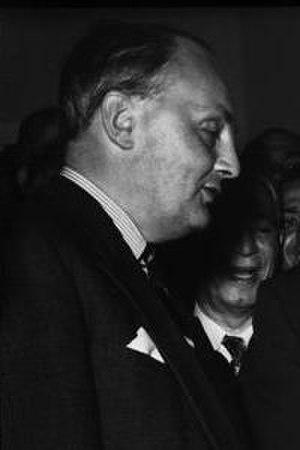
Cet article dresse la liste des secrétaires généraux des Nations unies s'étant succédé depuis la création de l'organisation.
Hubert Miles Gladwyn Jebb, 1ᵉʳ baron Gladwyn, diplomate et politique britannique, fut notamment l'inaugural secrétaire-général des Nations unies.